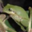
Label: frog